College of Horticulture Mudigere

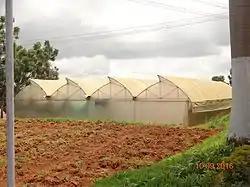
Naturally ventilated climate controlled poly house in College of horticulture mudigere

Research work done by the college of horticulture & Zonal Agricultural and Horticultural Research Station, Mudigere